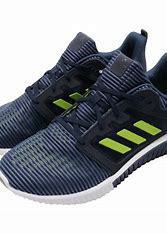
Brand: adidas
Model: Climacool Vent